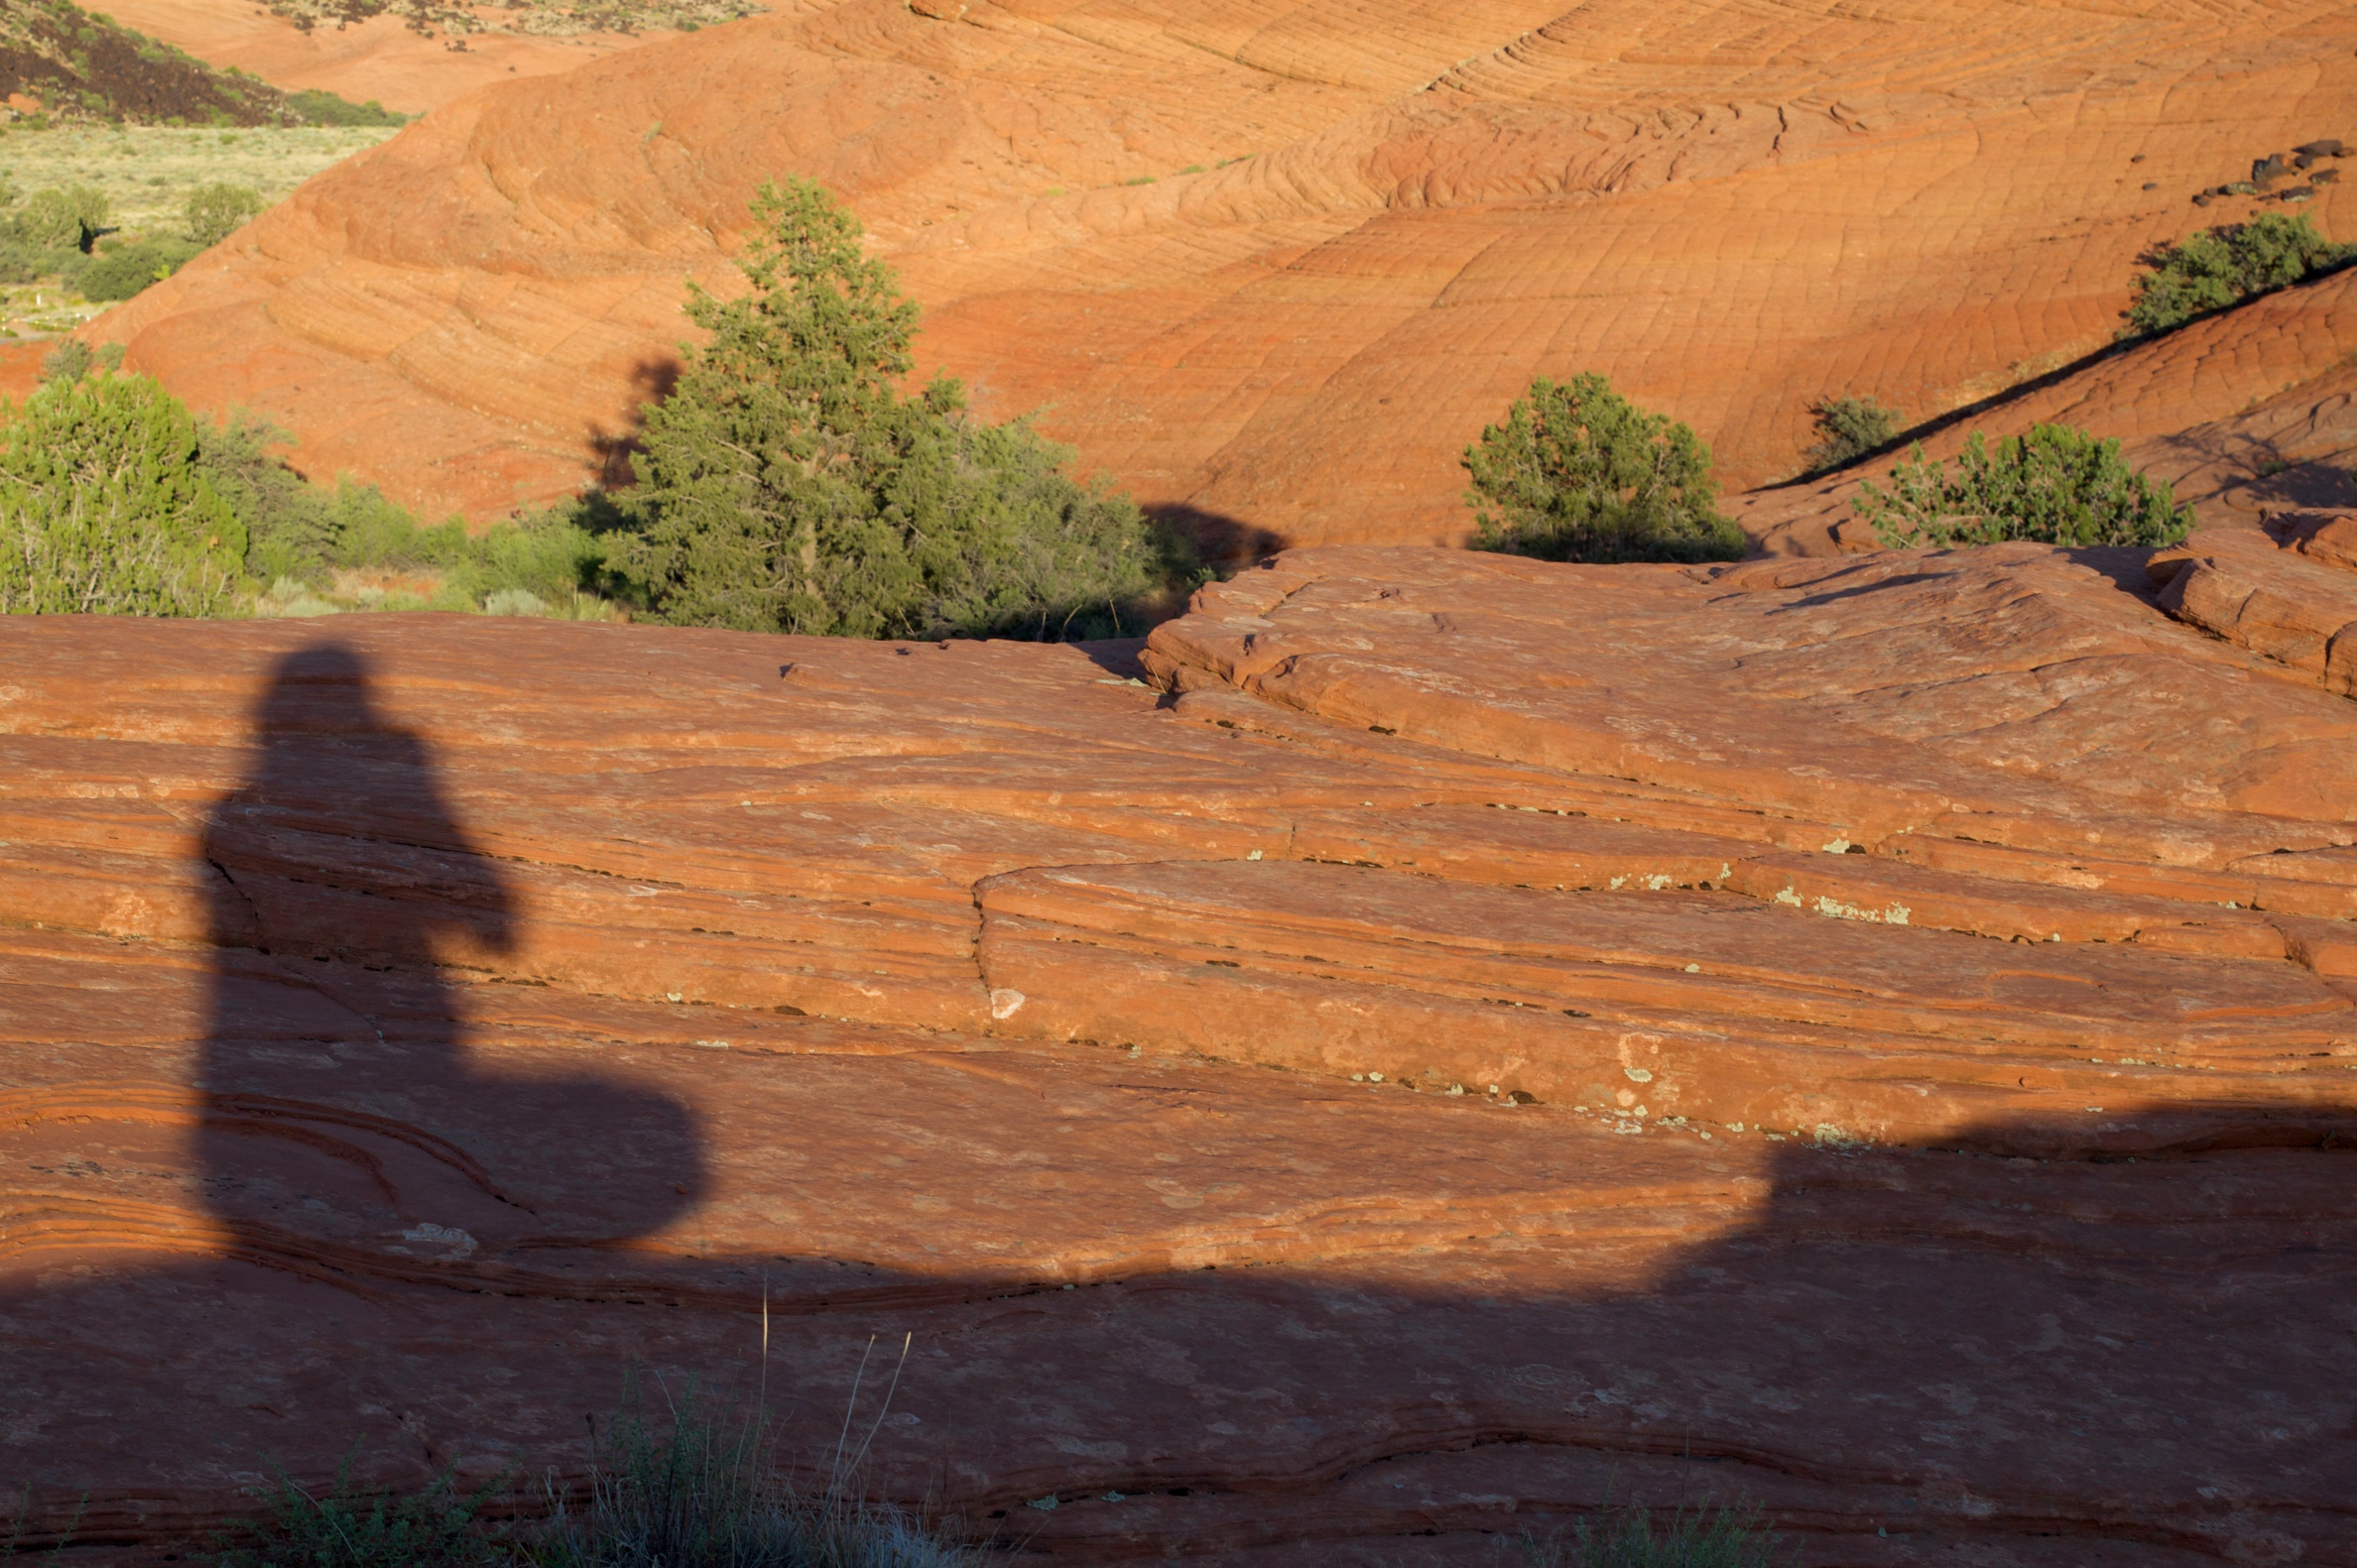
landscape, rock, desert, valley, shadow, soil, canyon, terrain, geology, badlands, plateau, wadi, landform, natural environment, geographical feature, aeolian landform